Twice A Stranger: How Mass Expulsion Forged Modern Greece and Turkey

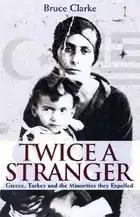
Book cover: "Twice A Stranger"

Twice A Stranger: How Mass Expulsion Forged Modern Greece and Turkey (also published as Twice A Stranger: The Mass Expulsions that Forged Modern Greece and Turkey) is a book by Bruce Clark published in 2006 concerning the population exchange between Greece and Turkey which took place in the early 1920s, following the Treaty of Lausanne.